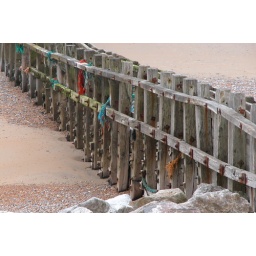
This beach wall was lined in old nylon rope. I thought the colours really stood out.